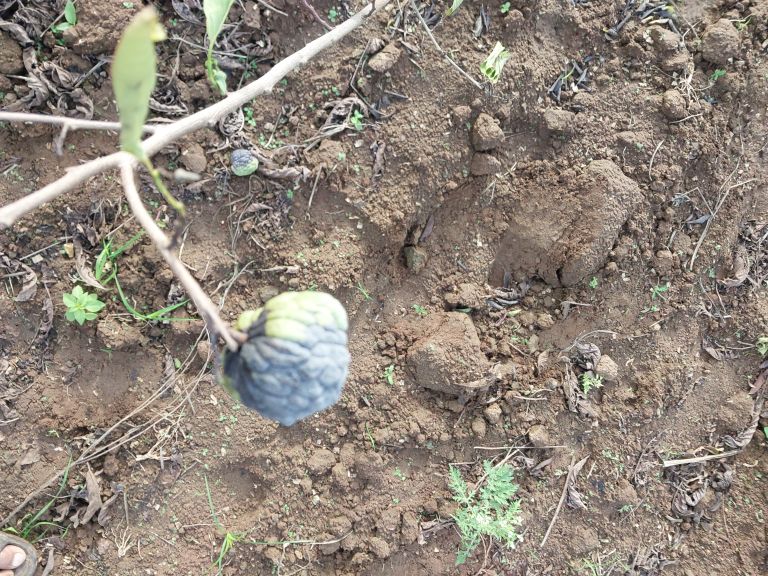
Disease label: Blank Canker